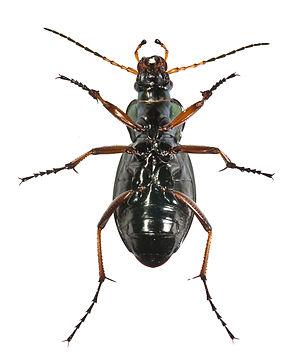
Carabus auratus (Carabe doré) - Face dorsale - France 3,7cm